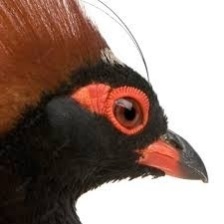
Species: CRESTED WOOD PARTRIDGE
Scientific name: ROLLULUS ROULOUL
ImageNet parent category: partridge